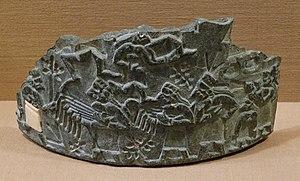
Sumer est une région située à l'extrême sud de la Mésopotamie antique, couvrant une vaste plaine parcourue par le Tigre et l'Euphrate, bordée, au sud-est, par le golfe Persique. Il s'y est développé une importante civilisation à compter de la fin du IVᵉ millénaire av. J.-C. et durant le IIIᵉ millénaire av. J.-C.